Political history of the Philippines

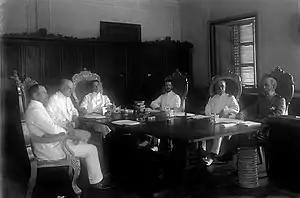
Following the end of the Spanish–American War, the Schurman Commission was tasked with assessing the situation in the Philippines by United States President William McKinley.

Despite most Ilustrados opposing the revolution, many were implicated by the Spanish authorities and were arrested and imprisoned. After the execution of José Rizal on December 30, 1896, the leader of the Ilustrados who disapproved of the revolution, the rebellion intensified. The Katipunan in Cavite had won several battles against the Spaniards, but was split into the Magdiwang and Magdalo factions. A conference was held in 1897 to unite the two factions, but instead caused further division that led to the execution of Andres Bonifacio, who was then the leader of the Katipunan; Bonifacio's death passed the control of the Katipunan to Emilio Aguinaldo. This was part of a shift from middle class to elite leadership within the rebellion. Nonetheless, Spanish military superiority was unable to overcome growing political support for the revolution that emerged outside of Manila throughout the archipelago. A provisional constitution was set up to last two years, but was soon superseded by an agreement between the Spaniards and the revolutionaries, the Pact of Biak-na-Bato. This pact provided for Aguinaldo's surrender and exile to Hong Kong, and amnesty and payment of indemnities by the Spaniards to the revolutionaries. However, both sides eventually violated the agreement.